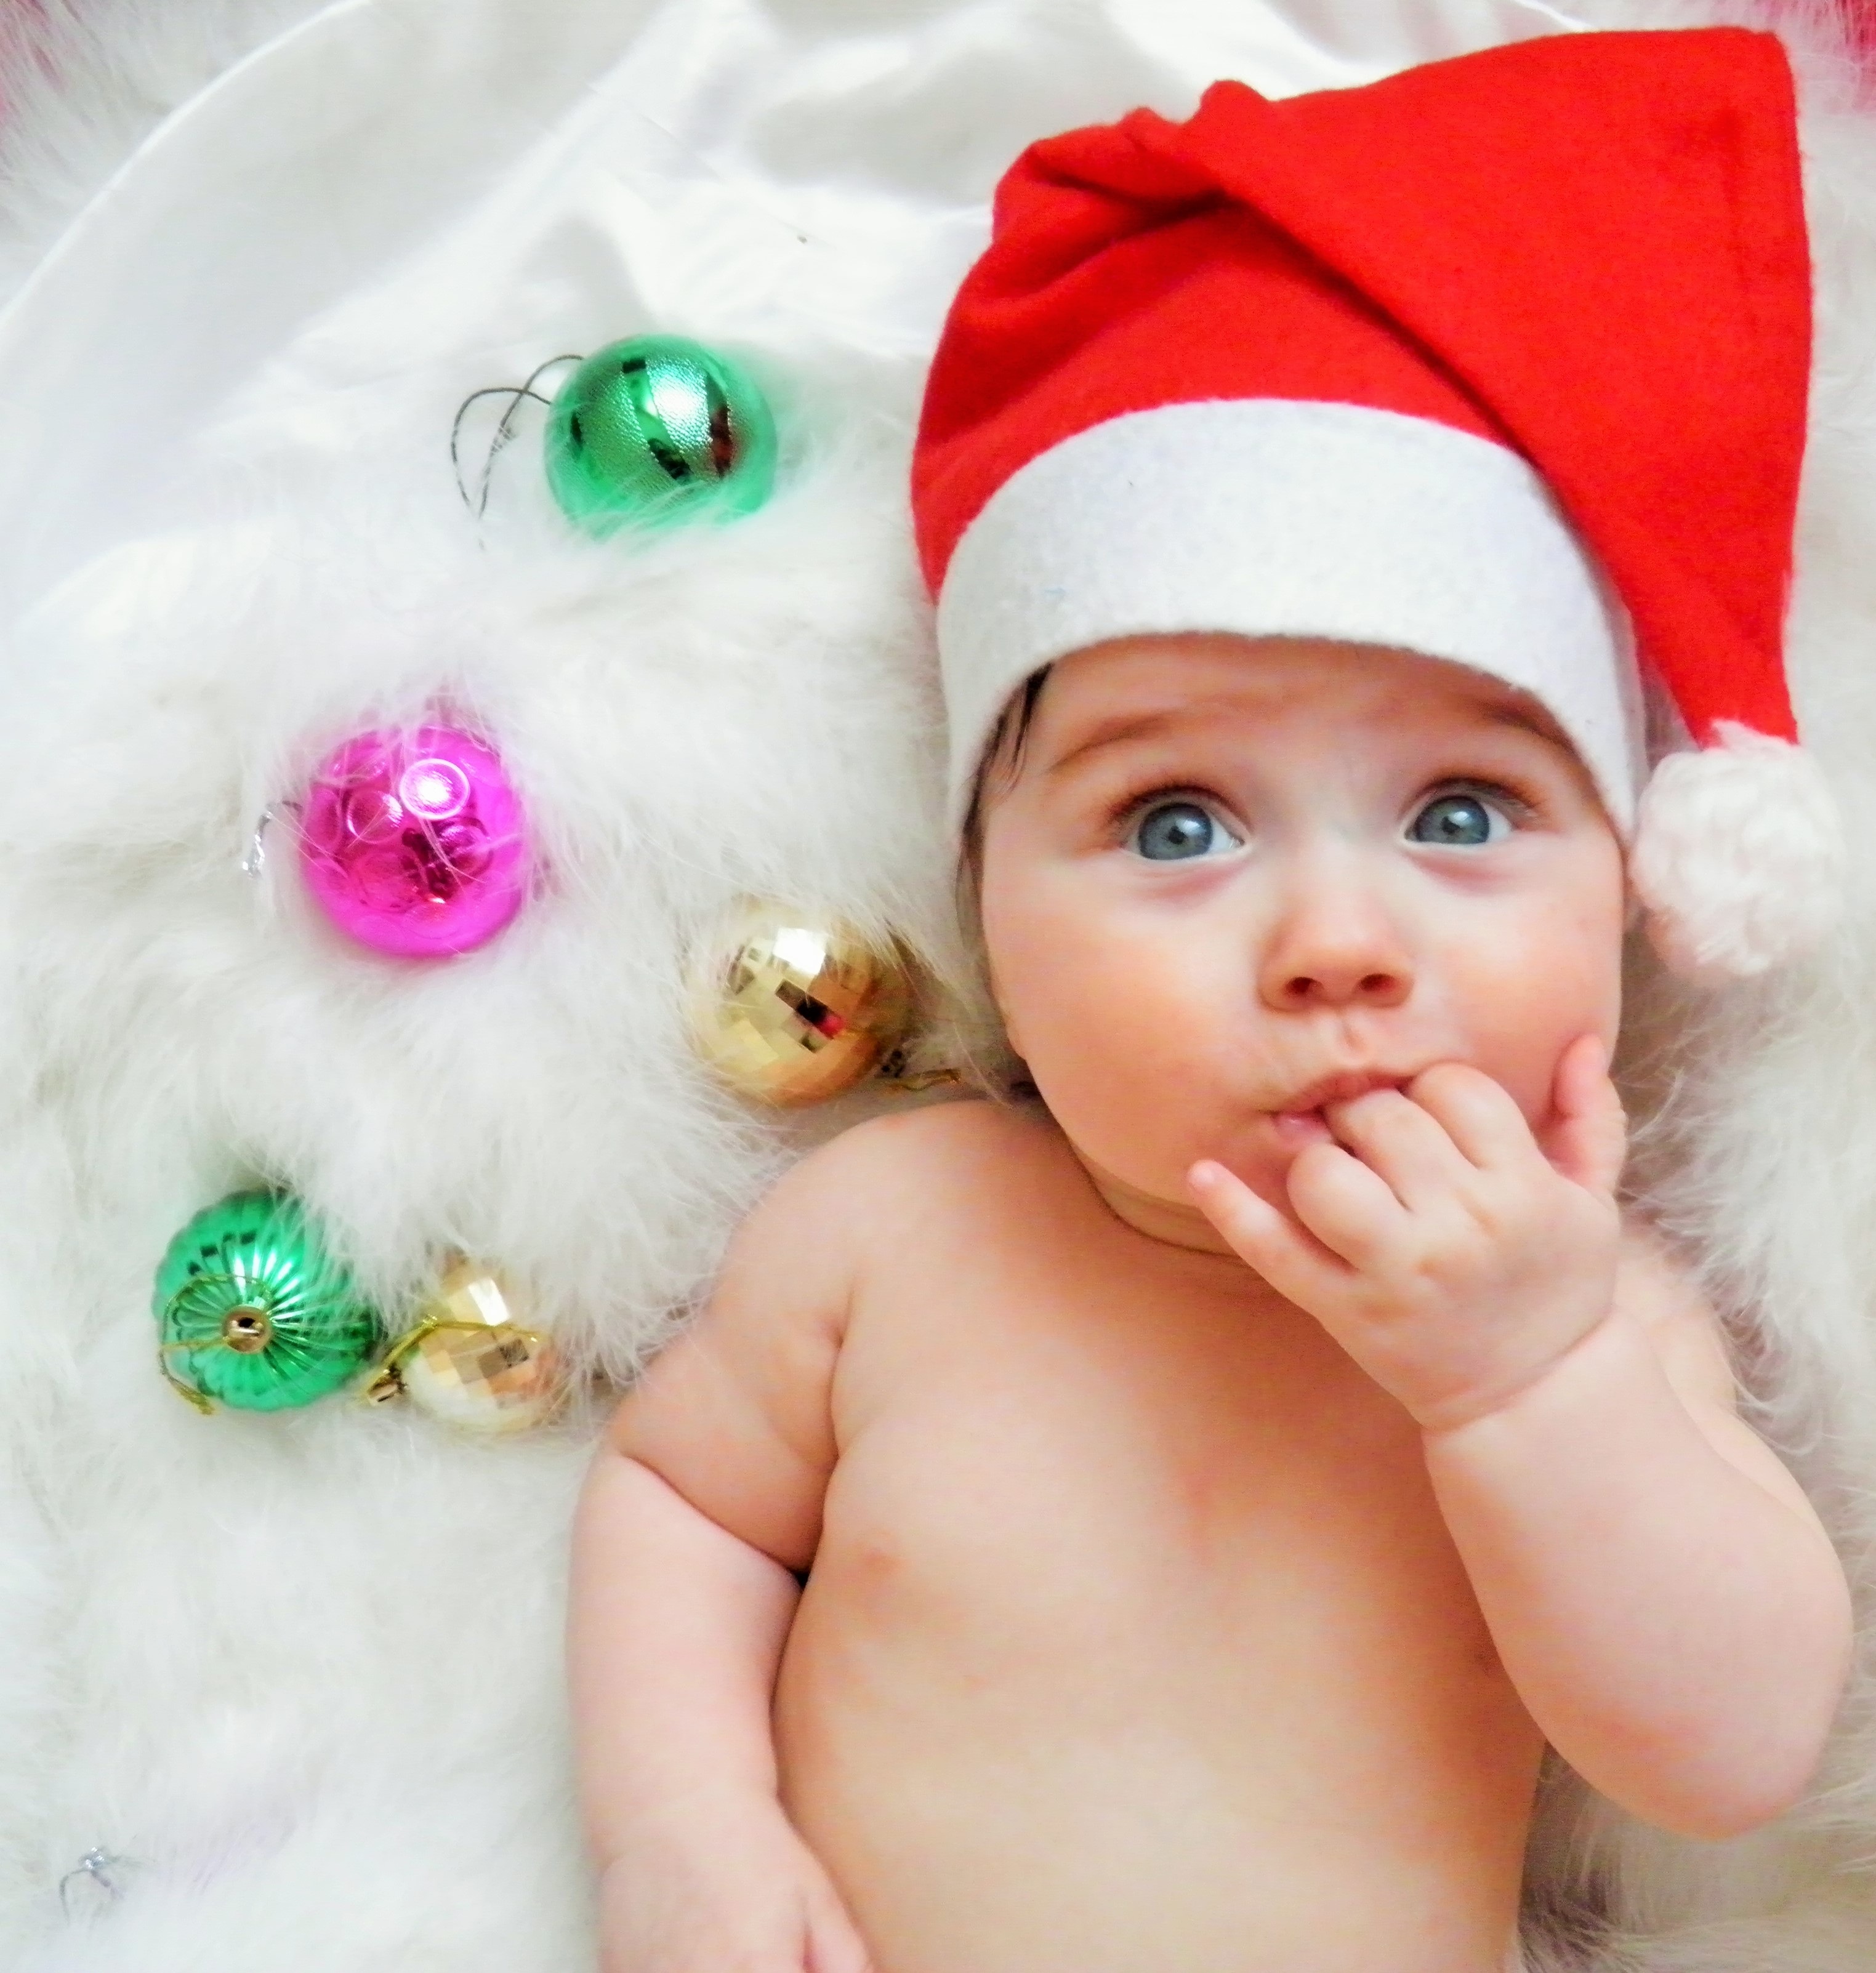
boy, kid, holiday, child, clothing, kids, infant, cap, emotions, small child, new year's eve, nicely, fictional character